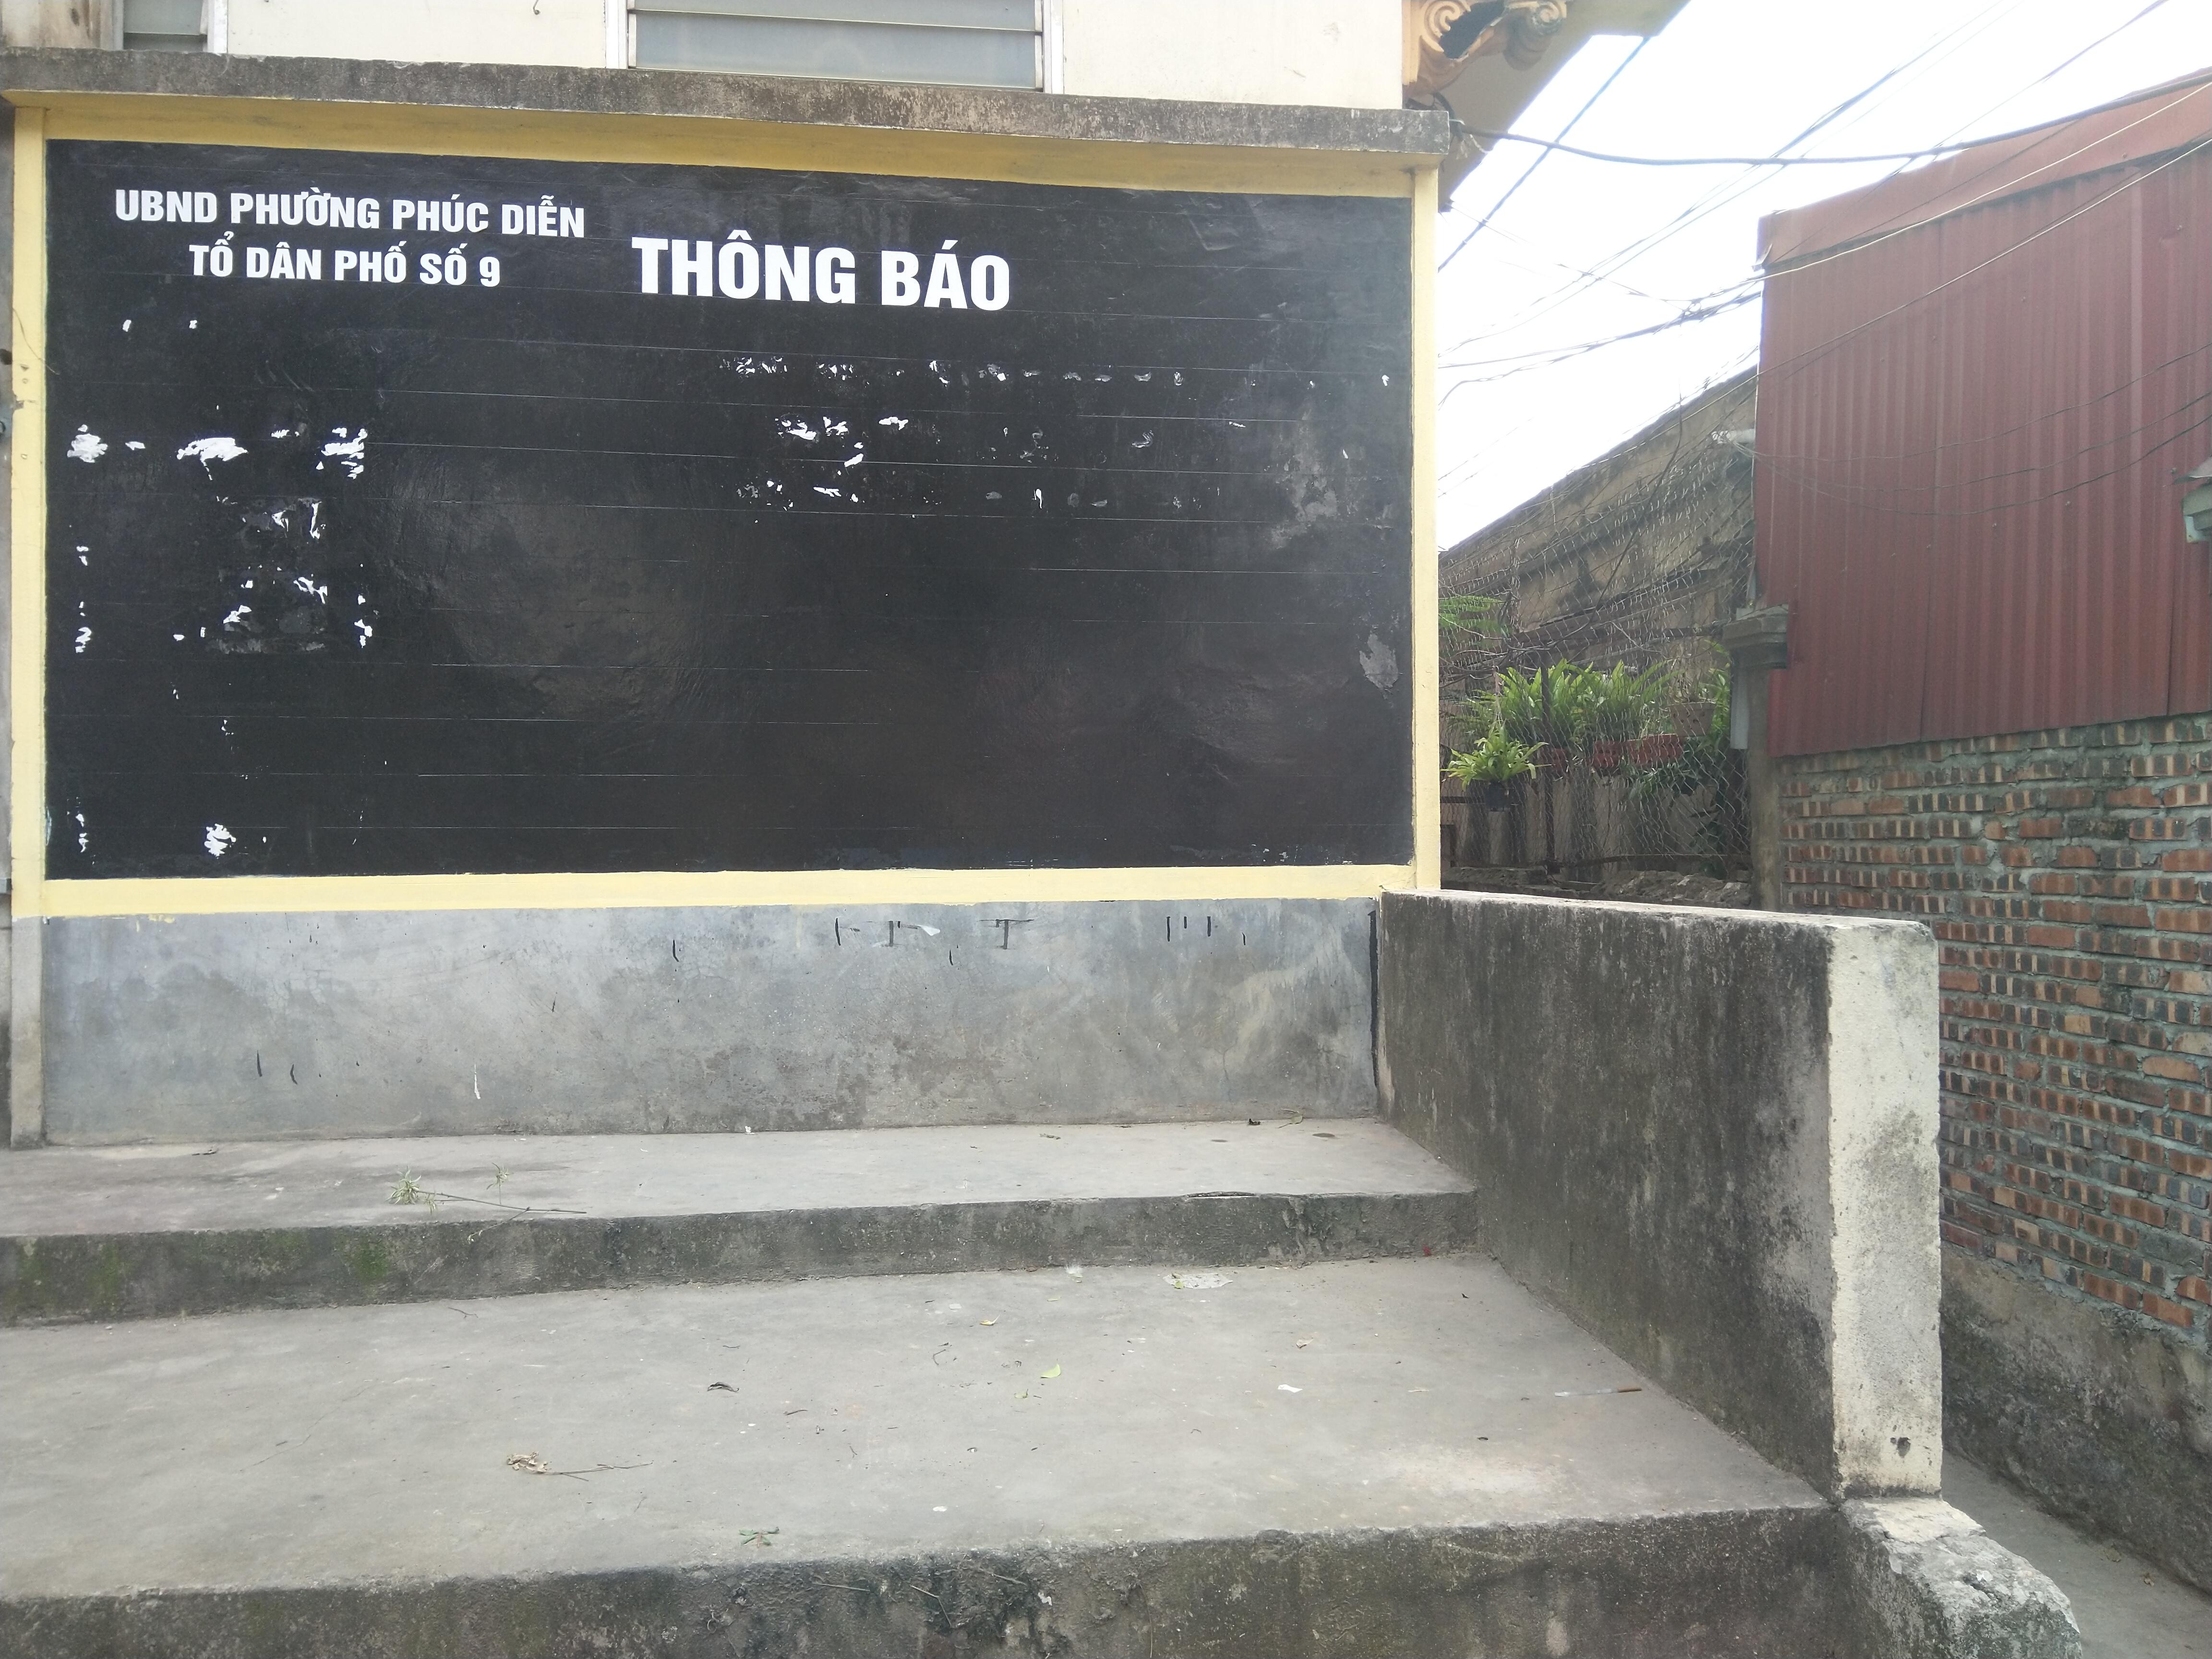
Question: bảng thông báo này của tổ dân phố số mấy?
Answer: bảng thông báo này của tổ dân phố số 9